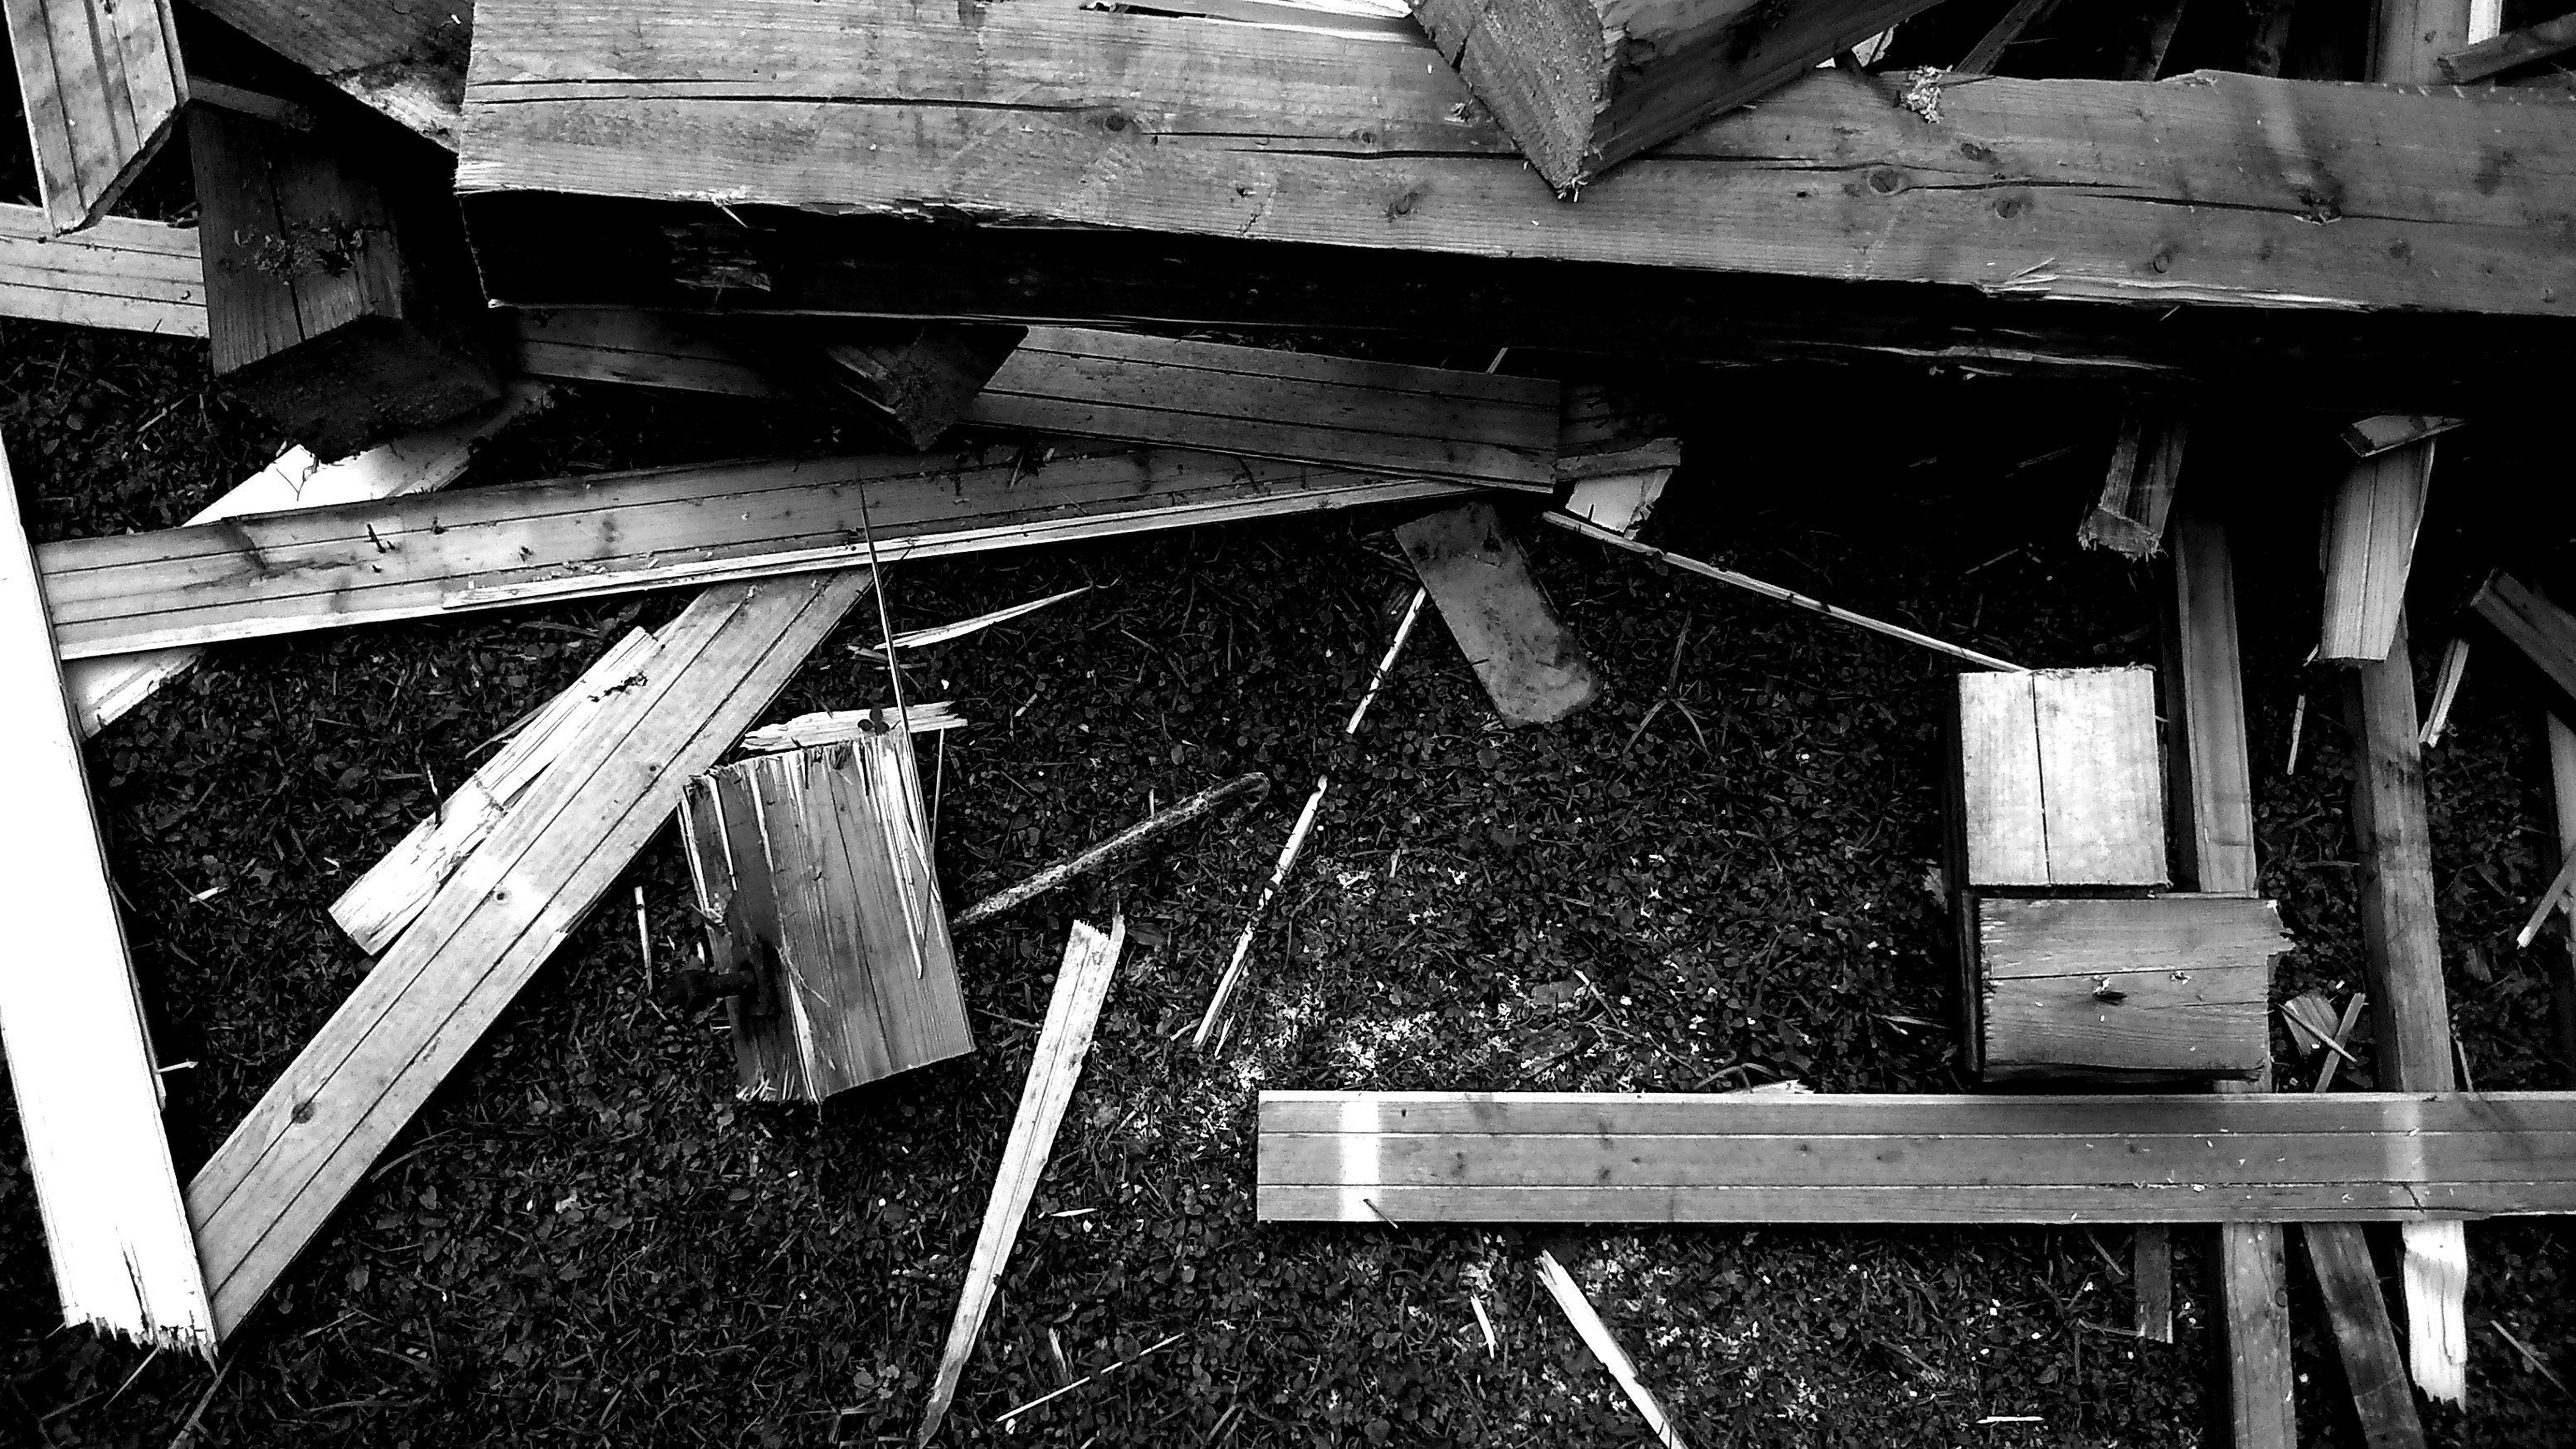
black and white, wood, white, house, construction, darkness, industry, black, monochrome, boards, monochrome photography